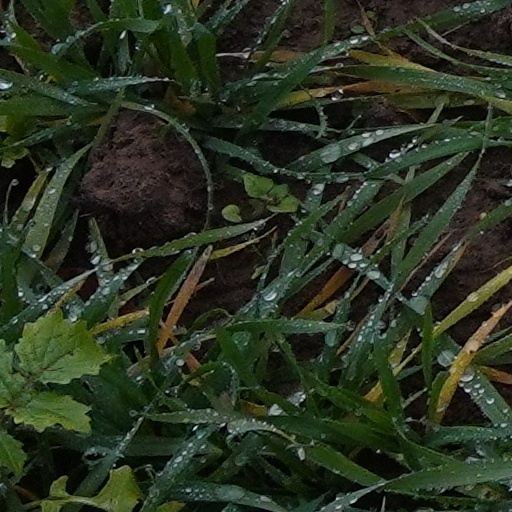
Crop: wheat